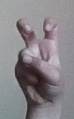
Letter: toot